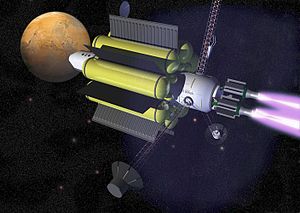
VASIMR
Et futuristiskt rumskib som drives af en VASIMR.
VASIMR er en elektrodeløs plasma-motor udviklet af NASA under ledelse af astronauten og plasmafysikeren Franklin Chang-Diaz. I motorens første trin opvarmes fx hydrogengas ved hjælp radiobølger til en temperatur på cirka 60.000 grader Celsius. Gassen overgår derfor til plasmaform, hvor de elektroner som normalt er bundne til atomerne frigøres. Temperaturen er tilstrækkelig til at forgasse alle materialer, og derfor indesluttes plasmaet med et stærkt magnetfelt som laves af superledende magneter langs hele motorens længde.